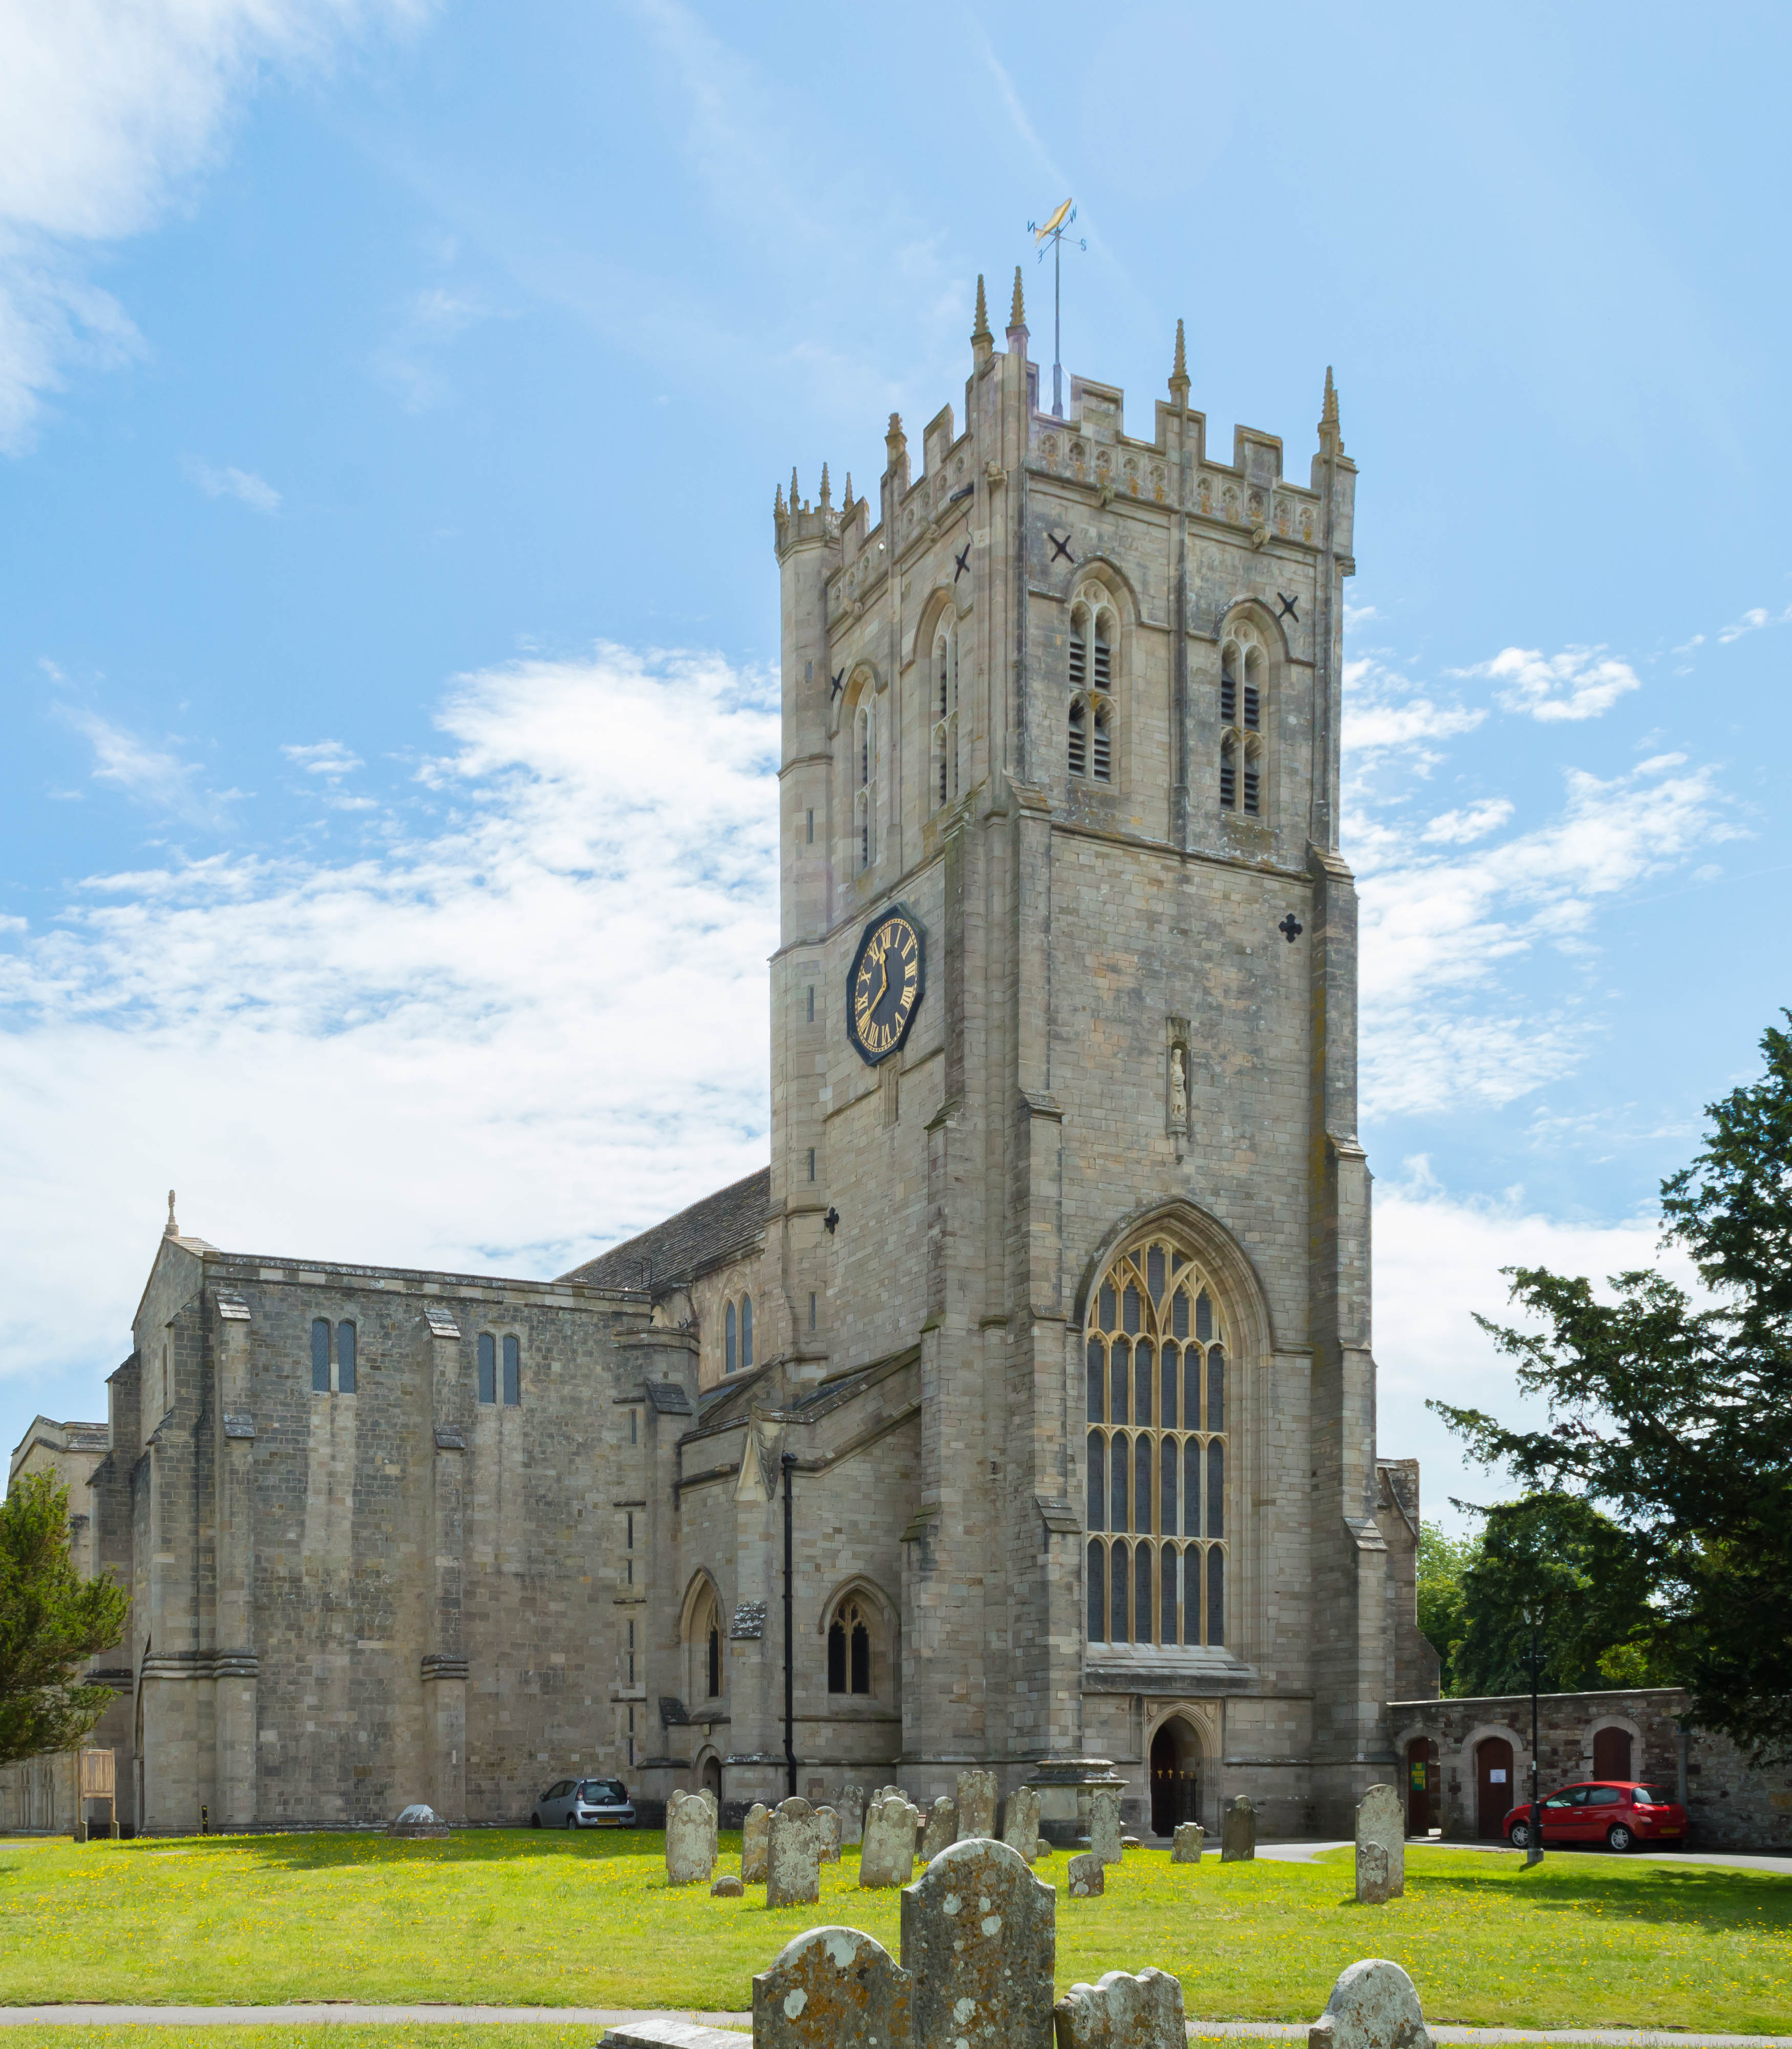
architecture, bridge, ground, camera, glass, building, dslr, europe, architect, tower, castle, contrast, church, cathedral, choir, exterior, attraction, gothic, place of worship, england, priory, steeple, arches, belltower, monastery, arts, churches, colours, greatbritain, big, beautiful, nave, abbey, historical, buttresses, d3200, christchurch, cathedrals, bells, dorset, east, earlyenglish, bournemouth, dorsetstour, christchurchpriory, flyingbuttresses, dominate, hallowed, historic site